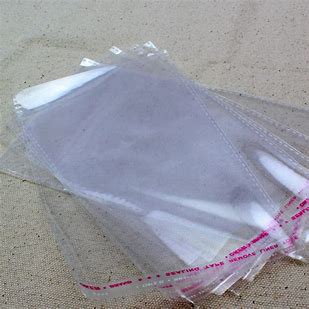
Label: plastic